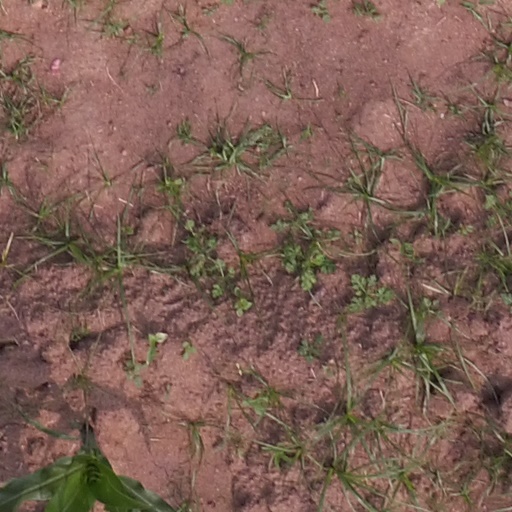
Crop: maize; corn